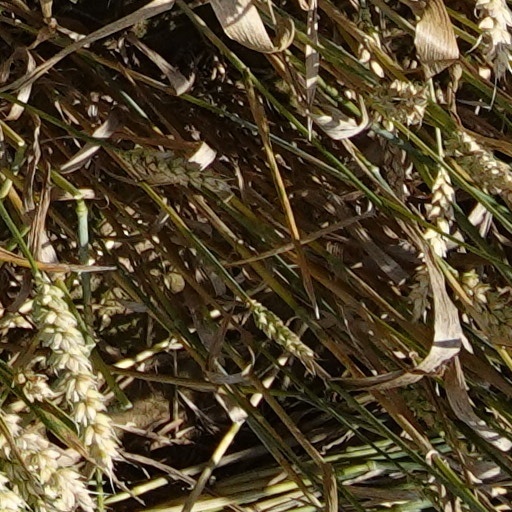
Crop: wheat